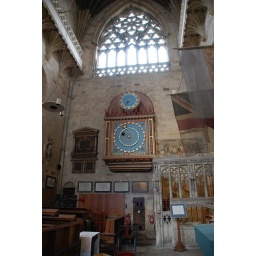
look at the door below - for cats